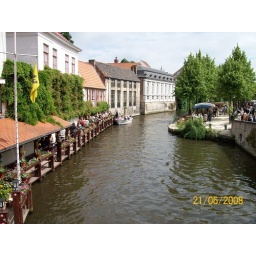
View of the canals from the bridge near the boat house